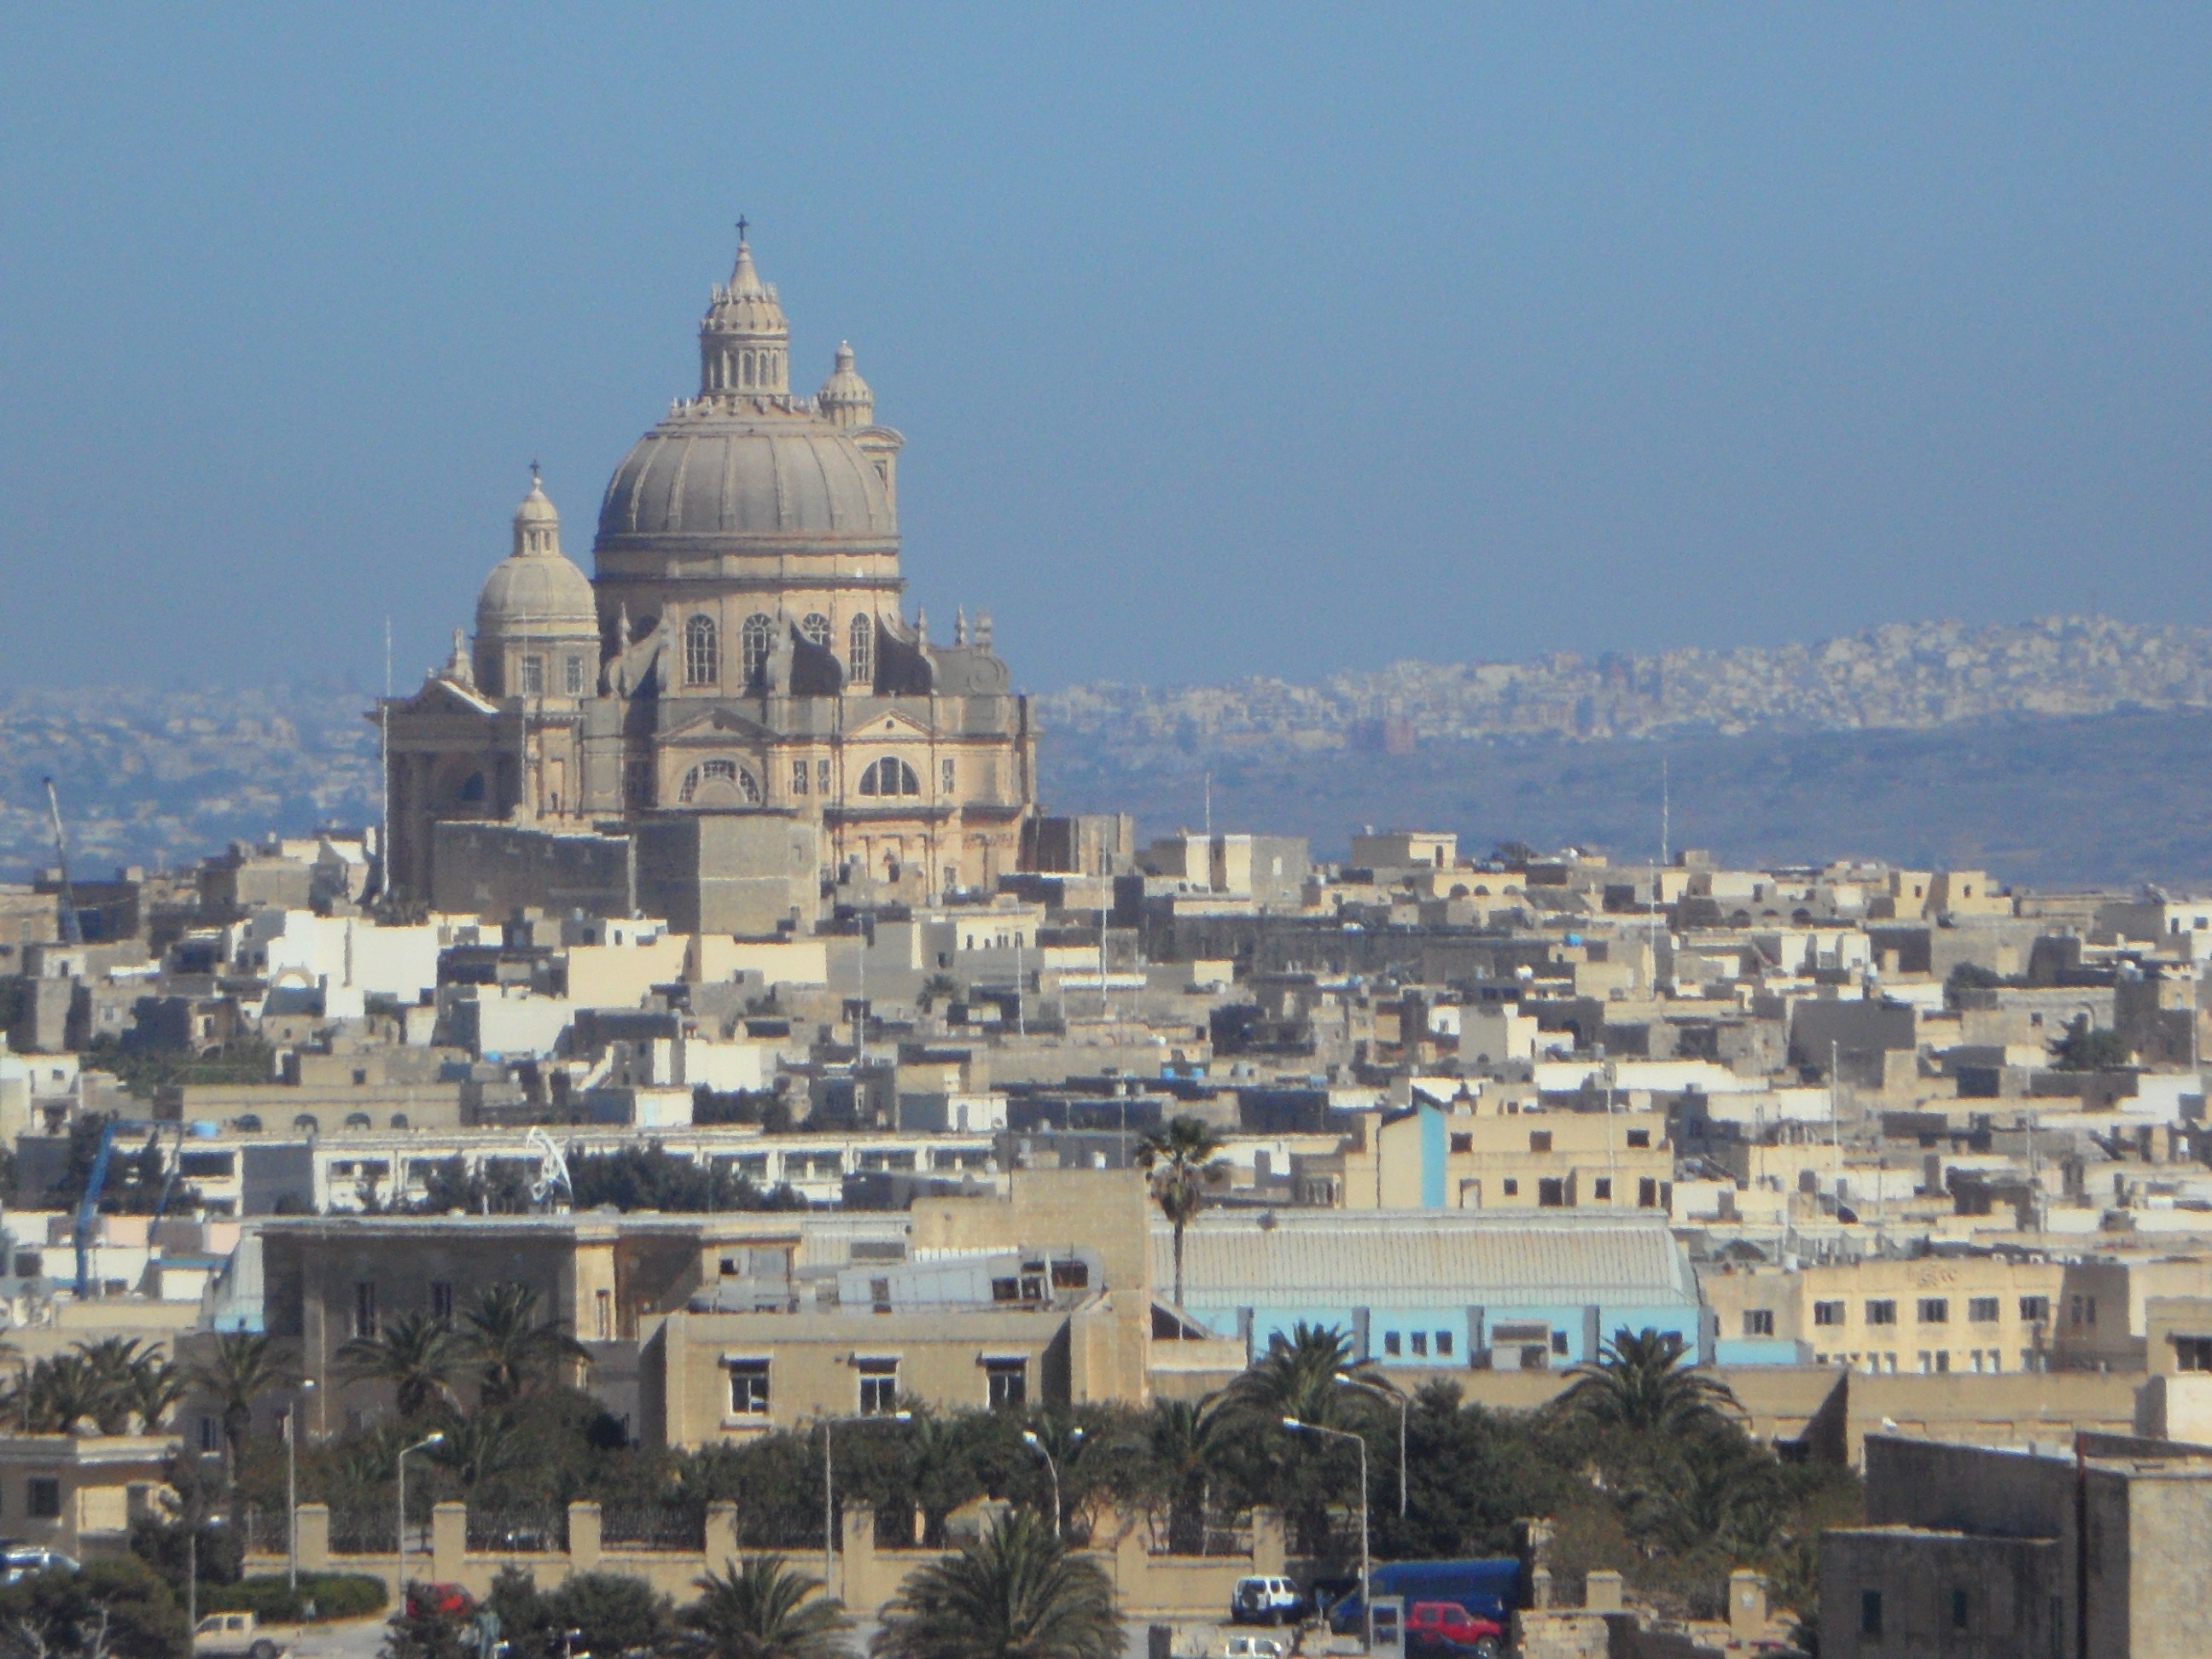
town, view, building, palace, city, cityscape, mediterranean, tower, landmark, church, cathedral, tourism, place of worship, outlook, sublime, outstanding, gozo, tours, church dome, historic site, human settlement, dome church